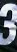
Number: 3